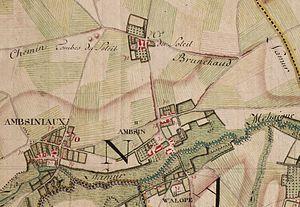
Extrait de la carte de Ferraris n° 134B
Les tumuli du Soleil, ou tombes du Soleil, sont deux tertres funéraires gallo-romains situés dans la commune de Wasseiges en province de Liège en Belgique.